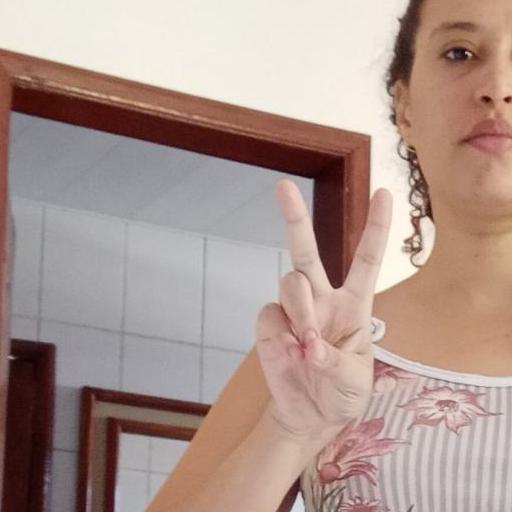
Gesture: peace